Kaidan Alenko

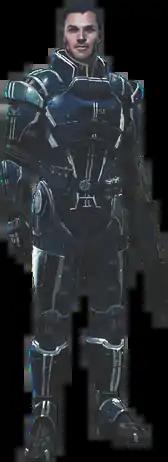
Kaidan from "Mass Effect 3" (2012)

Kaidan Alenko is a fictional character in BioWare's "Mass Effect" franchise, who acts as a party member (or "squadmate") in the first and third games in the series. The character is initially introduced in the original "Mass Effect" as a human Systems Alliance Officer and primary squad member in Commander Shepard's team. Kaidan's fate on the planet Virmire is part of a pivotal decision which the player has to make in order to advance the narrative.